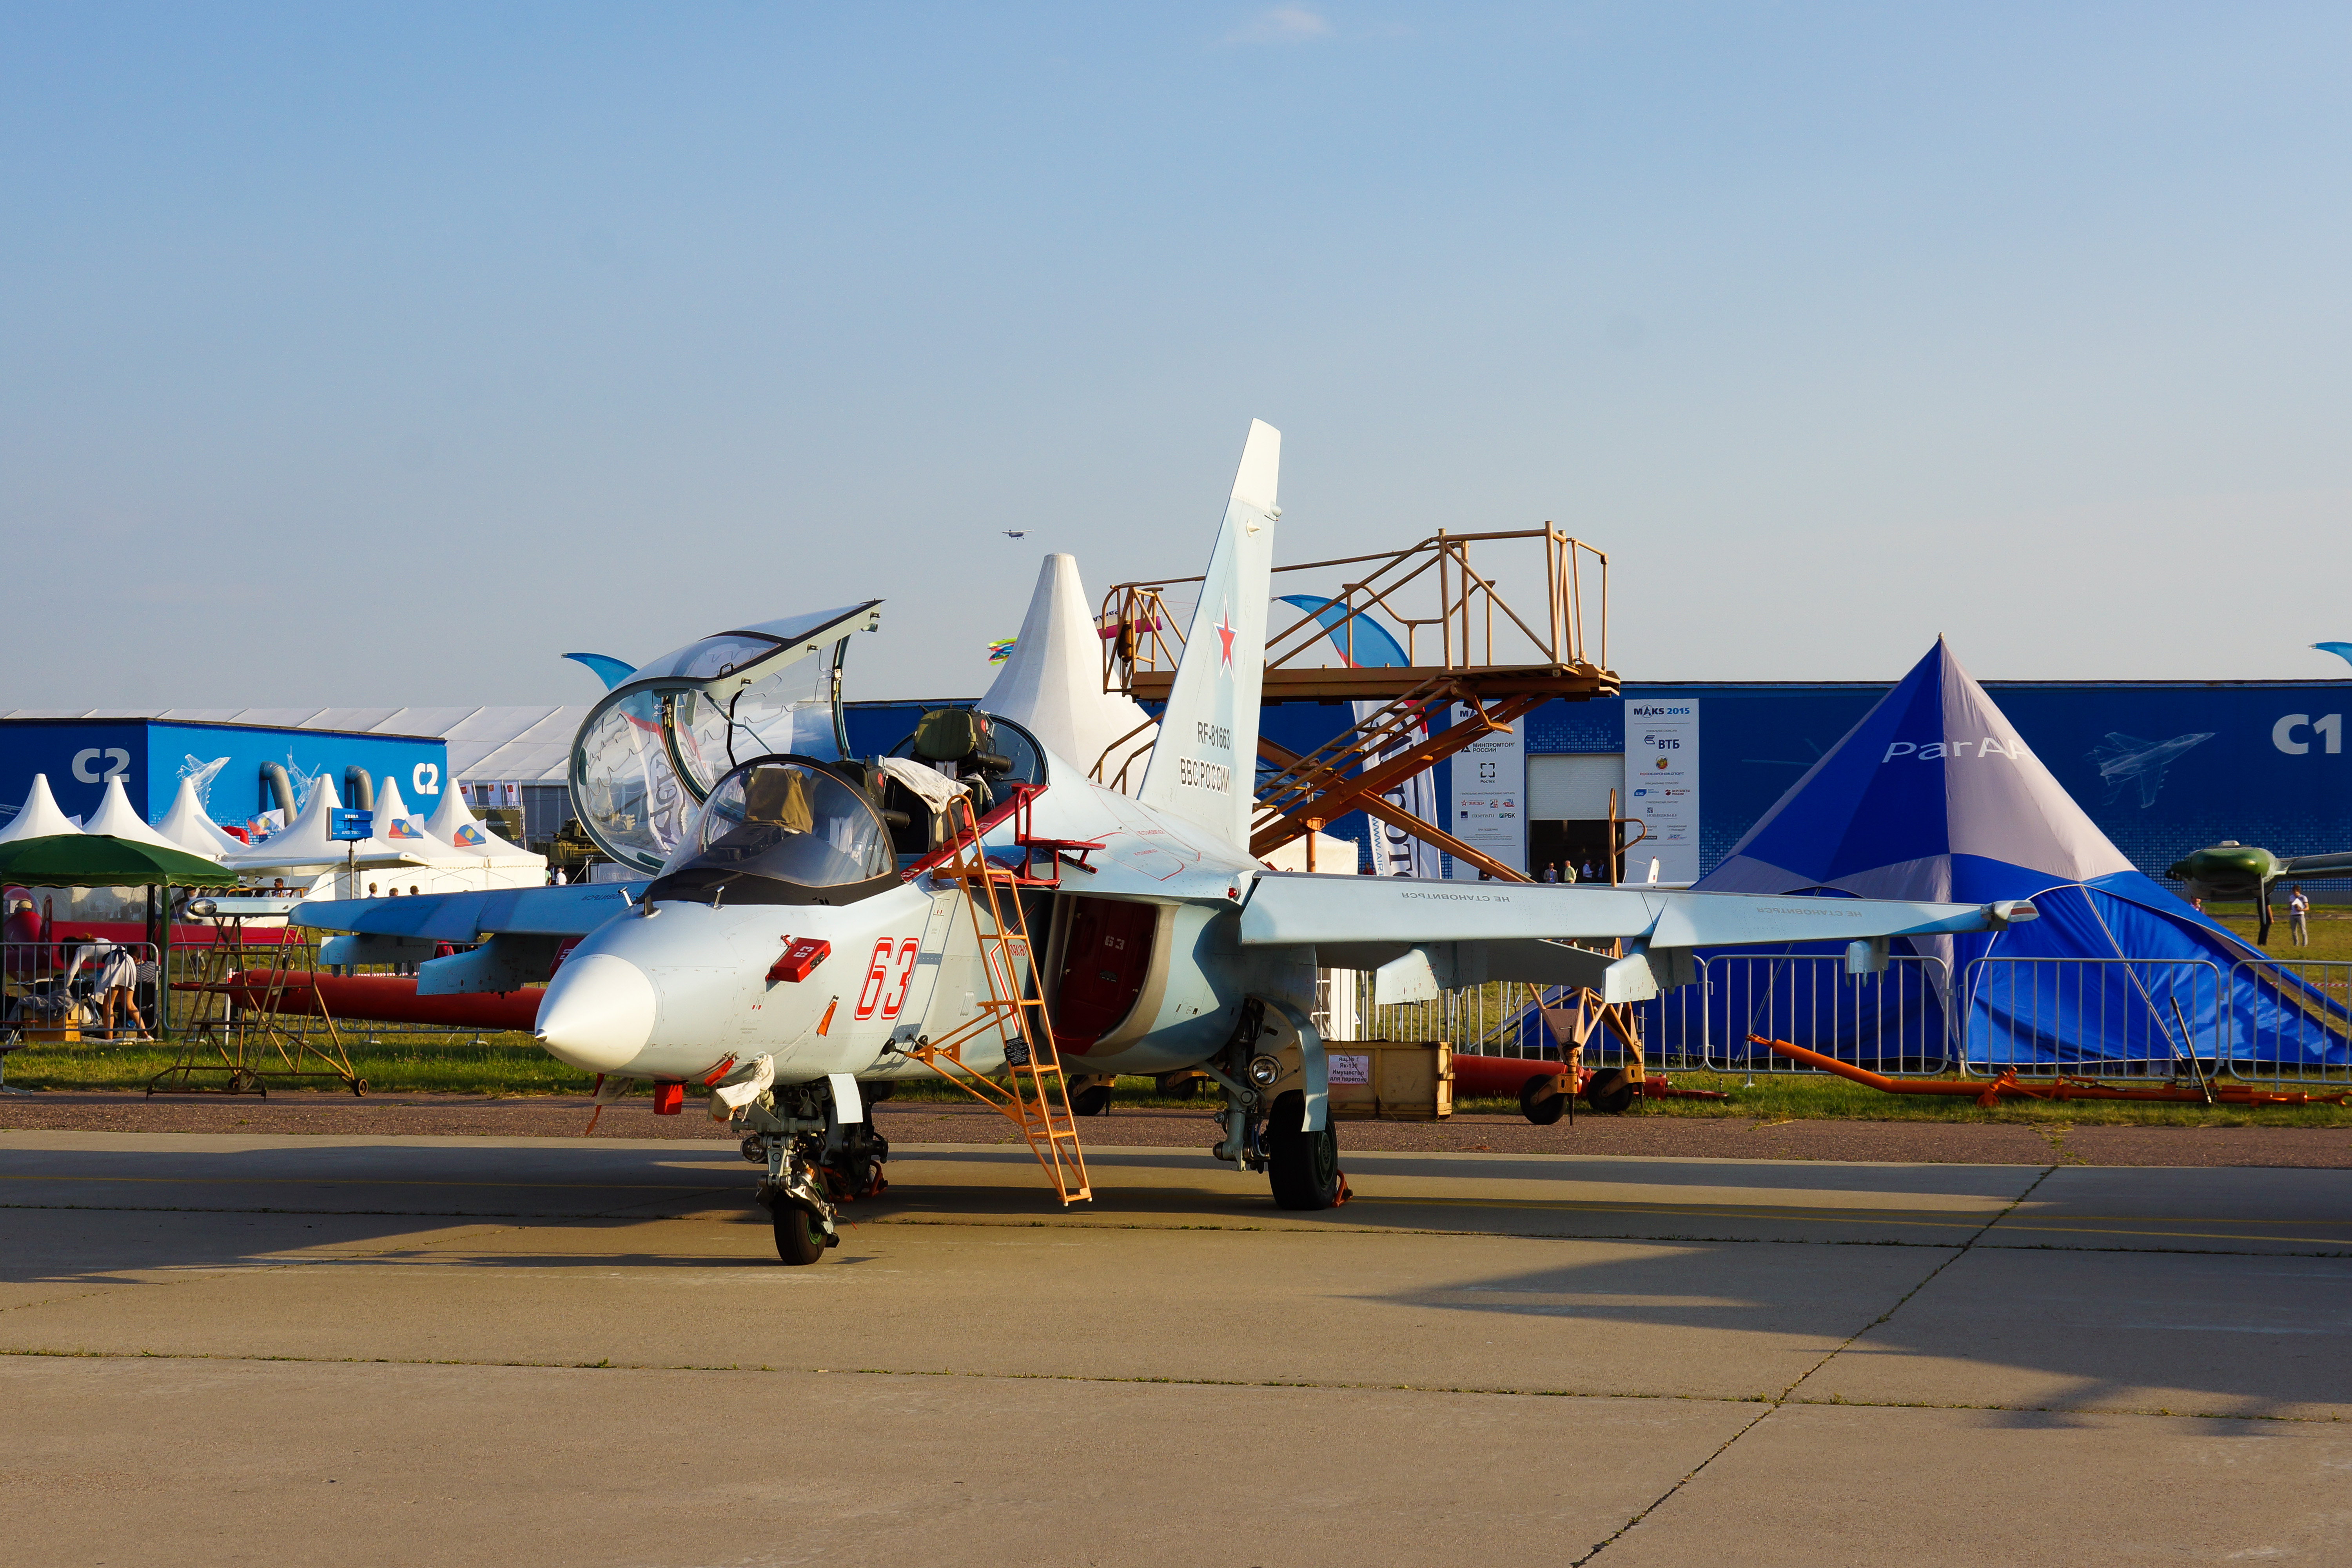
air show, statics, airplane, helicopter, aerodrome technology, aviation, military aviation, civil aviation, fighter, vehicle, sky, exhibition, maks, mode of transport, aircraft, runway, aerospace engineering, air travel, military aircraft, aircraft engine, service, aerospace manufacturer, propeller, propeller driven aircraft, air force, fighter aircraft, airport, airport apron, ground attack aircraft, general aviation, flap, monoplane, airline, turboprop